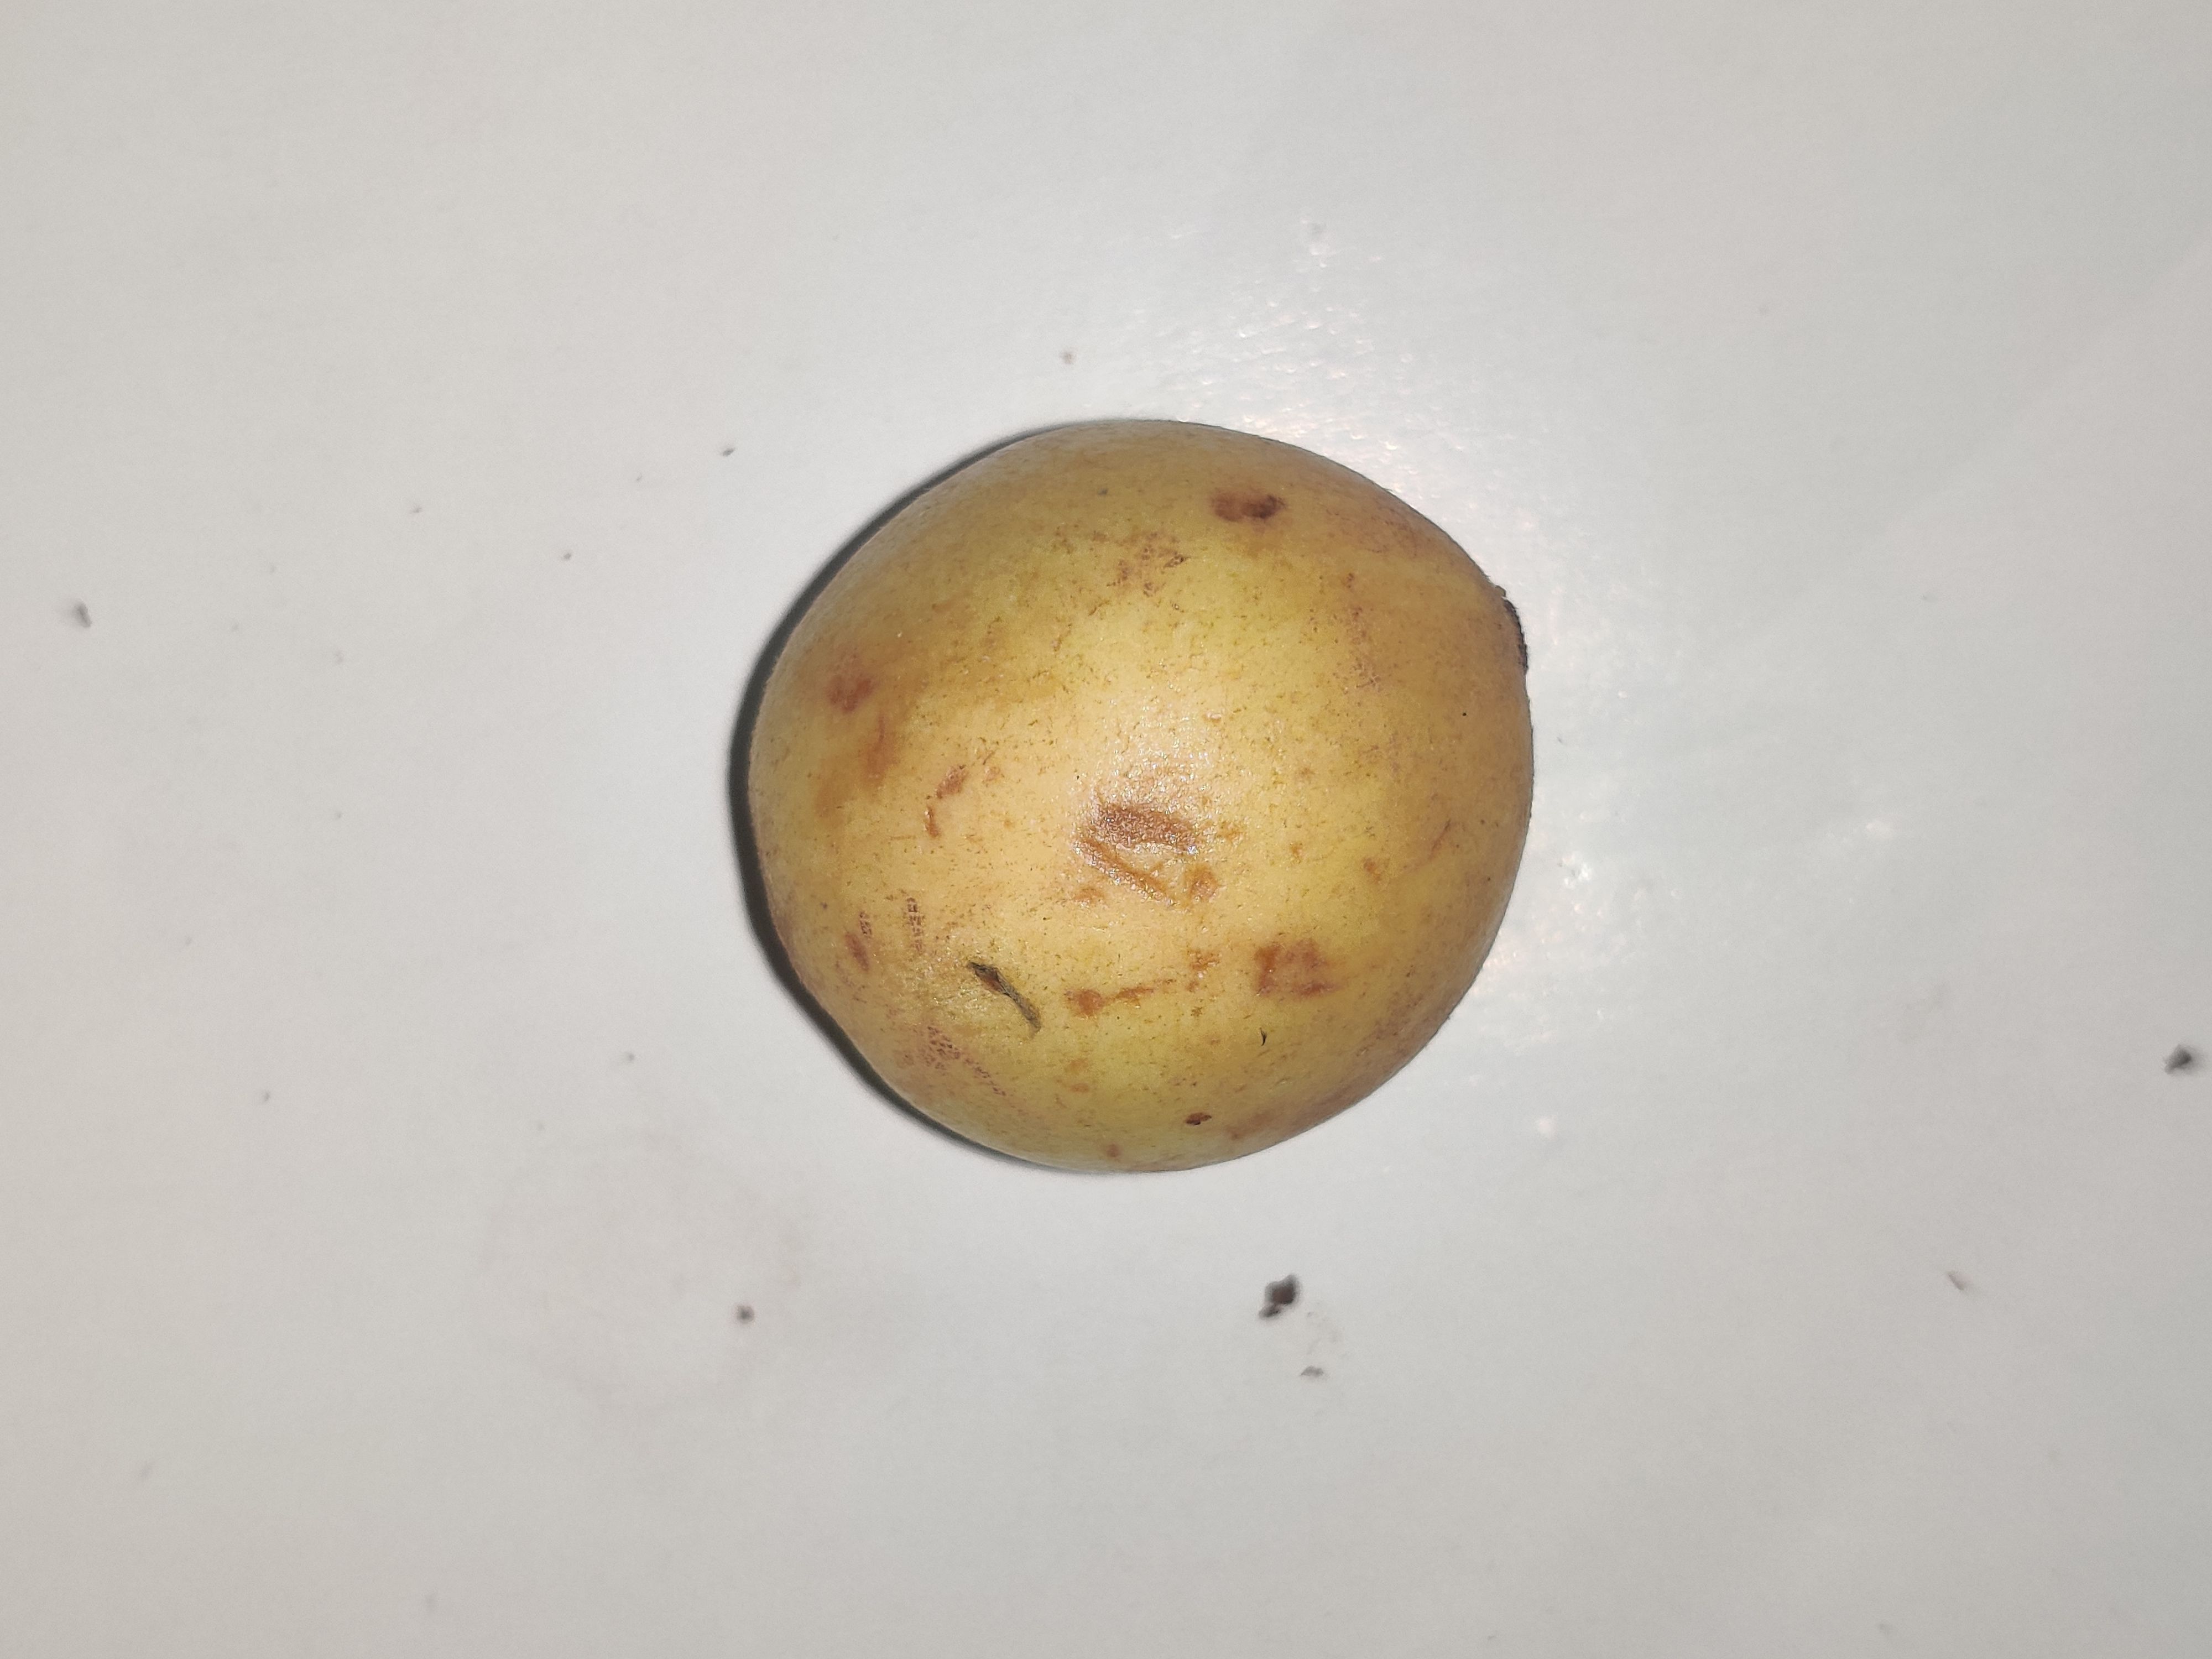
Fruit: burmese-grape
Grade: 1st-grade